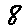
Label: 8